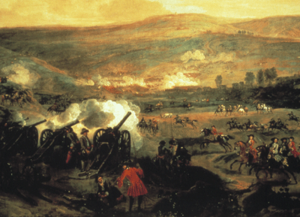
Jan Wyck ou Jan Wijck ou Jan Wijk, est un peintre néerlandais du siècle d'or. Il est connu pour avoir peint des scènes de bataille, des portraits de personnages historiques, des scènes de chasse, et des paysages.
Les rébellions jacobites sont une série de soulèvements, de rébellions et de guerres s'étant déroulées dans les îles Britanniques entre 1688 et 1746. Leur objectif commun était de ramener Jacques Stuart, VII d'Écosse et II d'Angleterre, et, plus tard, ses descendants de la maison Stuart, sur le trône dont ils ont été privés par le Parlement après la Glorieuse Révolution de 1688. Ces révoltes tirent leur nom du jacobitisme, lui-même issu de Jacobus, l'équivalent latin de Jacques.
L'Ordre d'Orange, est une organisation fraternelle protestante, créée en 1795, à Loughgall, dans le but de favoriser les objectifs du protestantisme. Bien qu'il soit principalement présent en Irlande du Nord, l’Ordre possède également des loges en république d'Irlande, en Écosse, au Canada, aux États-Unis et dans différents pays du Commonwealth. Les activités de l'Ordre d'Orange ont plusieurs dimensions, religieuse, politique, culturelle et sociale. L'Ordre d'Orange organise des marches commémoratives liées à divers événements, notamment à la bataille de la Boyne, le 12 juillet 1690.